Alna Line

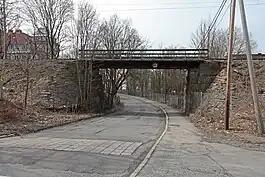
Overpass over Sinsenveien

The Alna Line is a railway line between Alnabru and Grefsen in Oslo, Norway. The single track line allows direct access between the Trunk Line and the Gjøvik Line, without having to pass via Oslo Central Station. The line is electrified and is owned by the Norwegian National Rail Administration. It is exclusively used by freight trains, and allows trains on the Bergen Line to reach Alnabru Freight Terminal.